Spring Break Lawyer

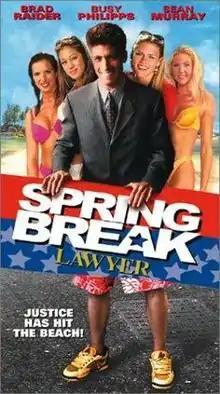
Poster

Spring Break Lawyer is a 2001 American made-for-TV comedy film, starring Brad Raider, Busy Philipps and Sean Murray. It was written by Adam 'Tex' Davis and directed by Alan Cohn. The film was first aired at MTV on March 23, 2001.